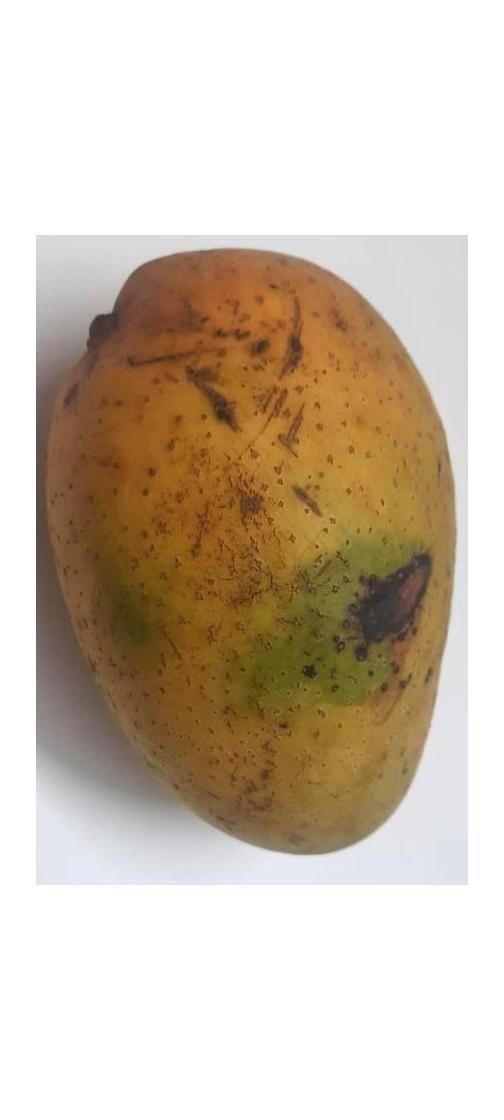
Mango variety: Ashshina Classic